History of Boeing

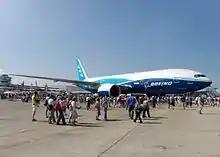
The record-breaking 777-200LR Worldliner, presented at the Paris Air Show 2005.

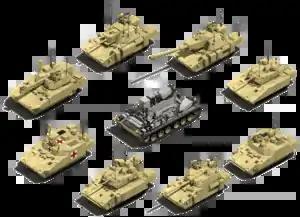
Graphic representation of the Future Combat Systems Manned Ground Vehicles

In January 2000, Boeing chose to expand its presence in another aerospace field of satellite communications by purchasing Hughes Electronics.